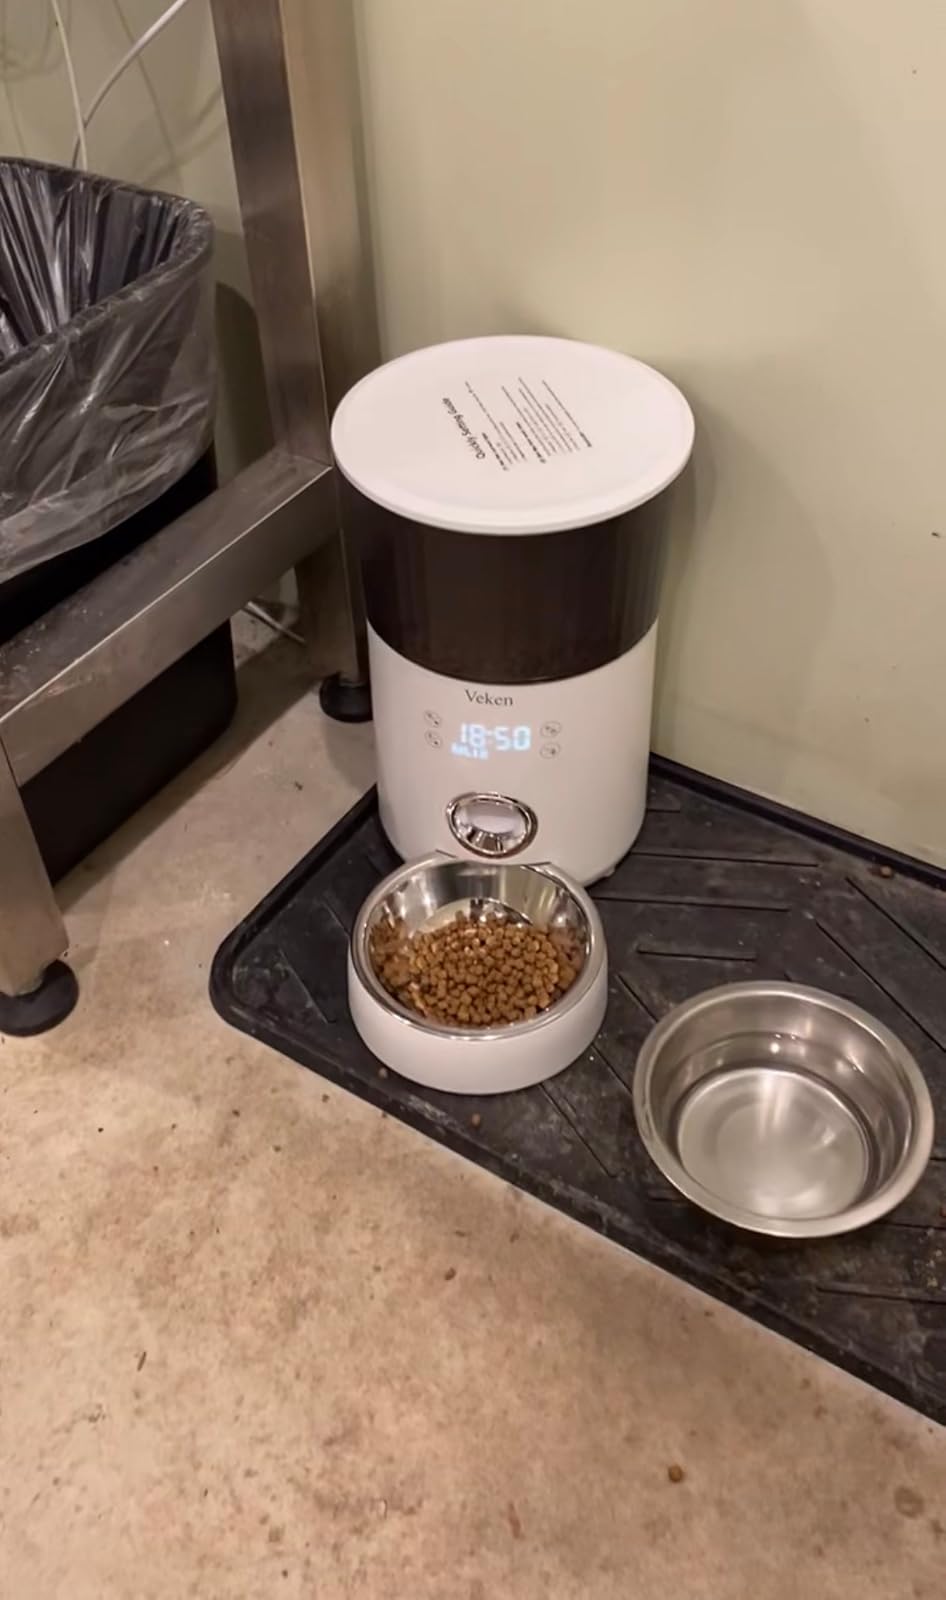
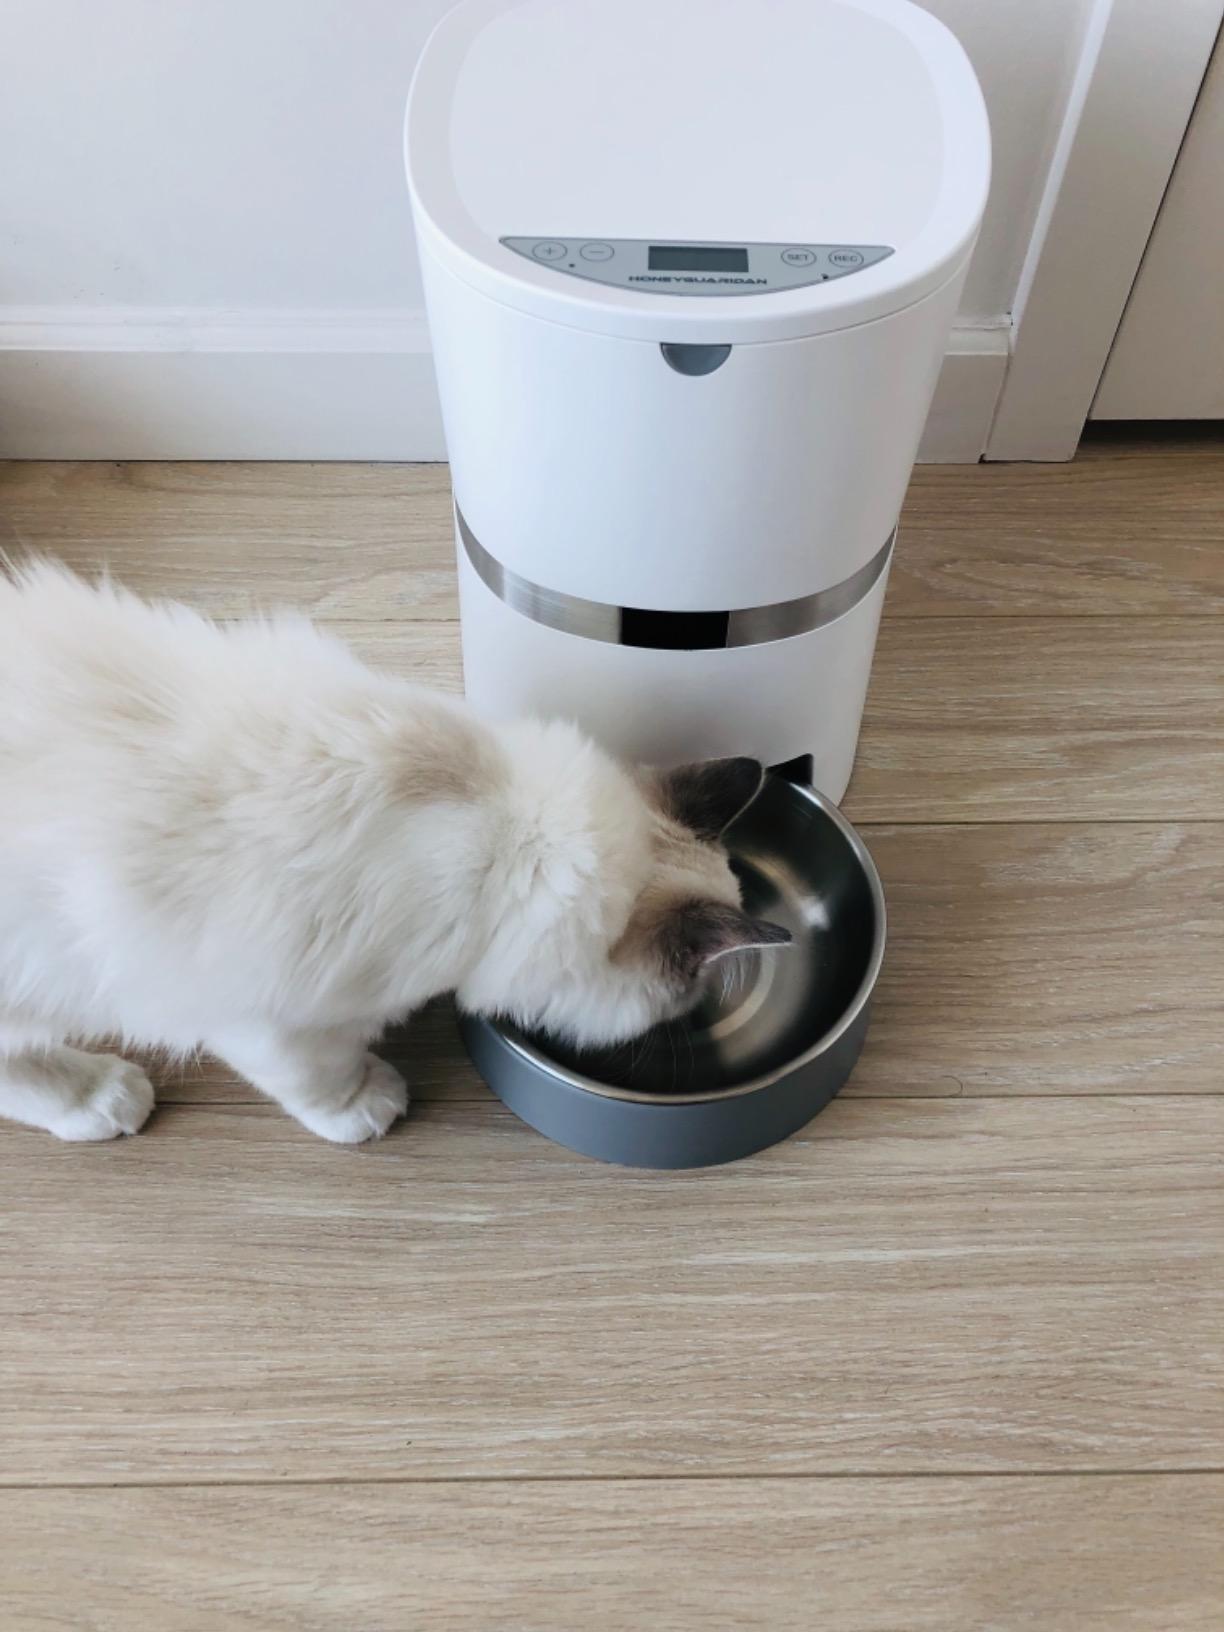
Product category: items_feeder
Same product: no